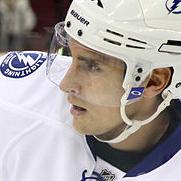
Age: 29